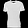
Label: T - shirt / top